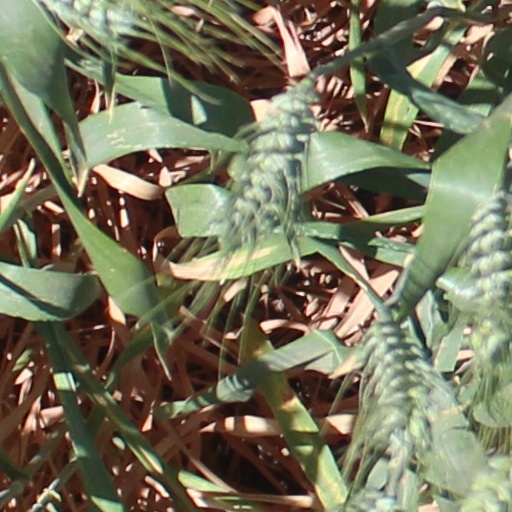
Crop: wheat